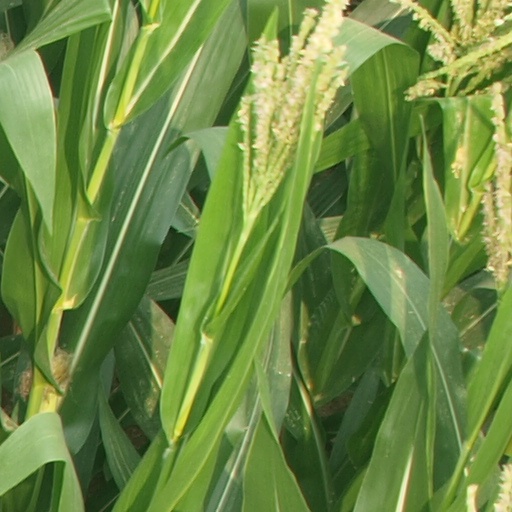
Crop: maize; corn